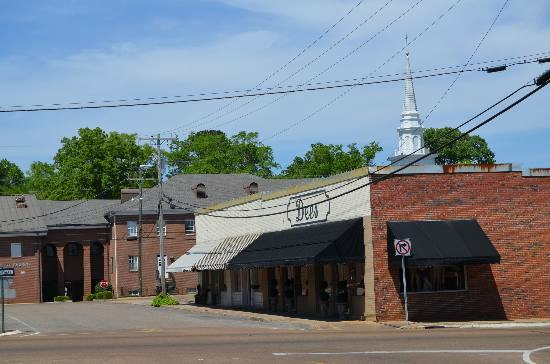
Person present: No